Erika Holzbaur

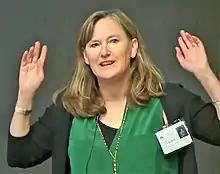
Holzbaur speaks at the NIH Neuroscience Seminar Series in 2015

Erika L F. Holzbaur (born 1960) is an American biologist who is the William Maul Measey Professor of Physiology at University of Pennsylvania Perelman School of Medicine. Her research considers the dynamics of organelle motility along cytoskeleton of cells. She is particularly interested in the molecular mechanisms that underpin neurodegenerative diseases.